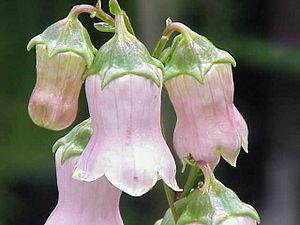
Les Campanulaceae forment une famille de plantes dicotylédones qui comprend 2 000 espèces réparties en 90 genres environ.
Cette page présente un arbre phylogénétique des Asteridae, c'est-à-dire un cladogramme mettant en lumière les relations de parenté existant entre leurs différents groupes, telles que les dernières analyses reconnues les proposent. Ce n'est qu'une possibilité, et les principaux débats qui subsistent au sein de la communauté scientifique sont brièvement présentés ci-dessous, avant la bibliographie.